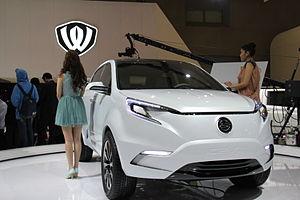
Le Salon de l'automobile de Séoul est un salon automobile international bisannuel se déroulant au mois d'avril des années impaires, à Séoul en Corée du Sud, depuis 1995.